List of UK top-ten singles in 1985

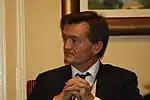
Feargal Sharkey, the former lead singer with Northern Irish punk rock band The Undertones, spent two weeks at number-one in November with "A Good Heart", which became the year's eighth best selling single.

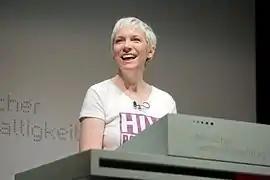
Eurythmics (lead singer Annie Lennox pictured in 2008) had two top 10 hits in 1985, including their only UK number-one single, "There Must Be an Angel (Playing with My Heart)".

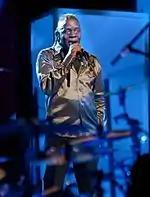
Earth, Wind & Fire vocalist Philip Bailey teamed up with Phil Collins to record "Easy Lover", which spent four weeks at number-one. Bailey had achieved four UK top 10 hits as member of Earth, Wind & Fire, but "Easy Lover" was his only UK top 10 hit independent of the group.

The following table shows artists who achieved two or more top 10 entries in 1985, including singles that reached their peak in 1984. The figures include both main artists and featured artists, while appearances on ensemble charity records are also counted for each artist. The total number of weeks an artist spent in the top ten in 1985 is also shown.